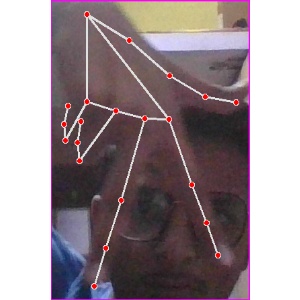
अक्षर: ग